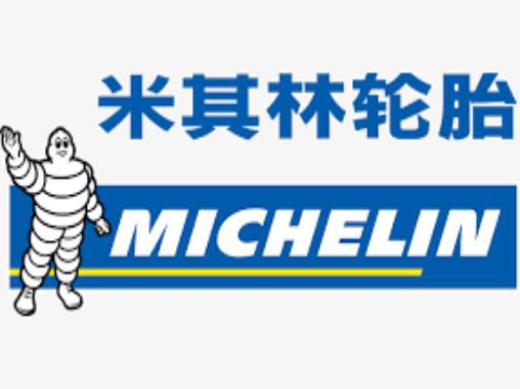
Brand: michelin
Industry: Others